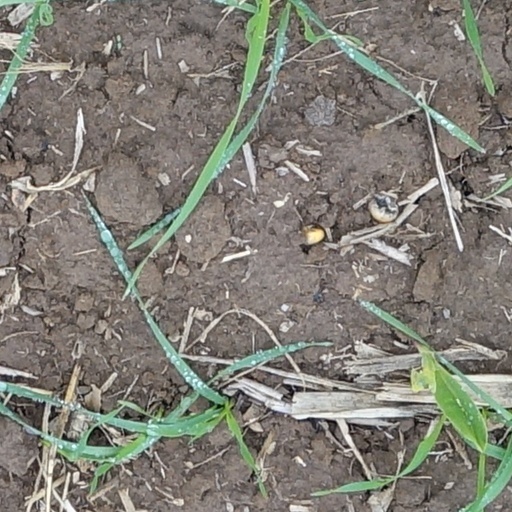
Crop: wheat